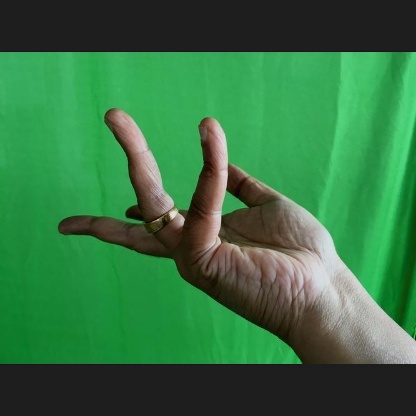
Mudra: Alapadmam